Taksim Square

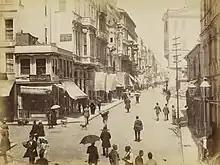

The word Taksim means "division" or "distribution" in Arabic. Taksim Square was originally the point where the main water lines from the north of Istanbul were collected and branched off to other parts of the city (hence the name.) This use for the area was established by Sultan Mahmud I. The square takes its name from the Ottoman era stone reservoir which is located along one side of the square.